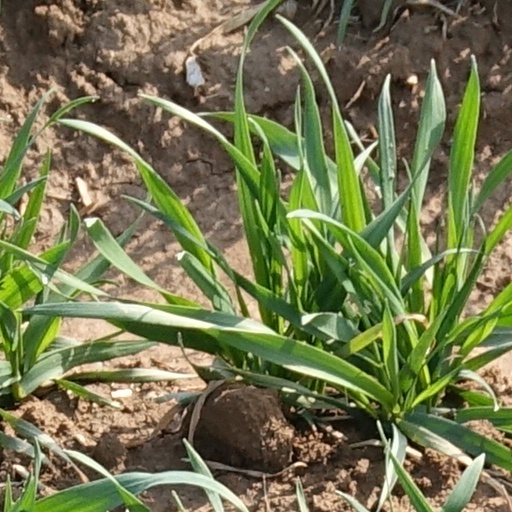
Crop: wheat